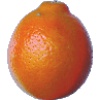
Label: Tangelo 1